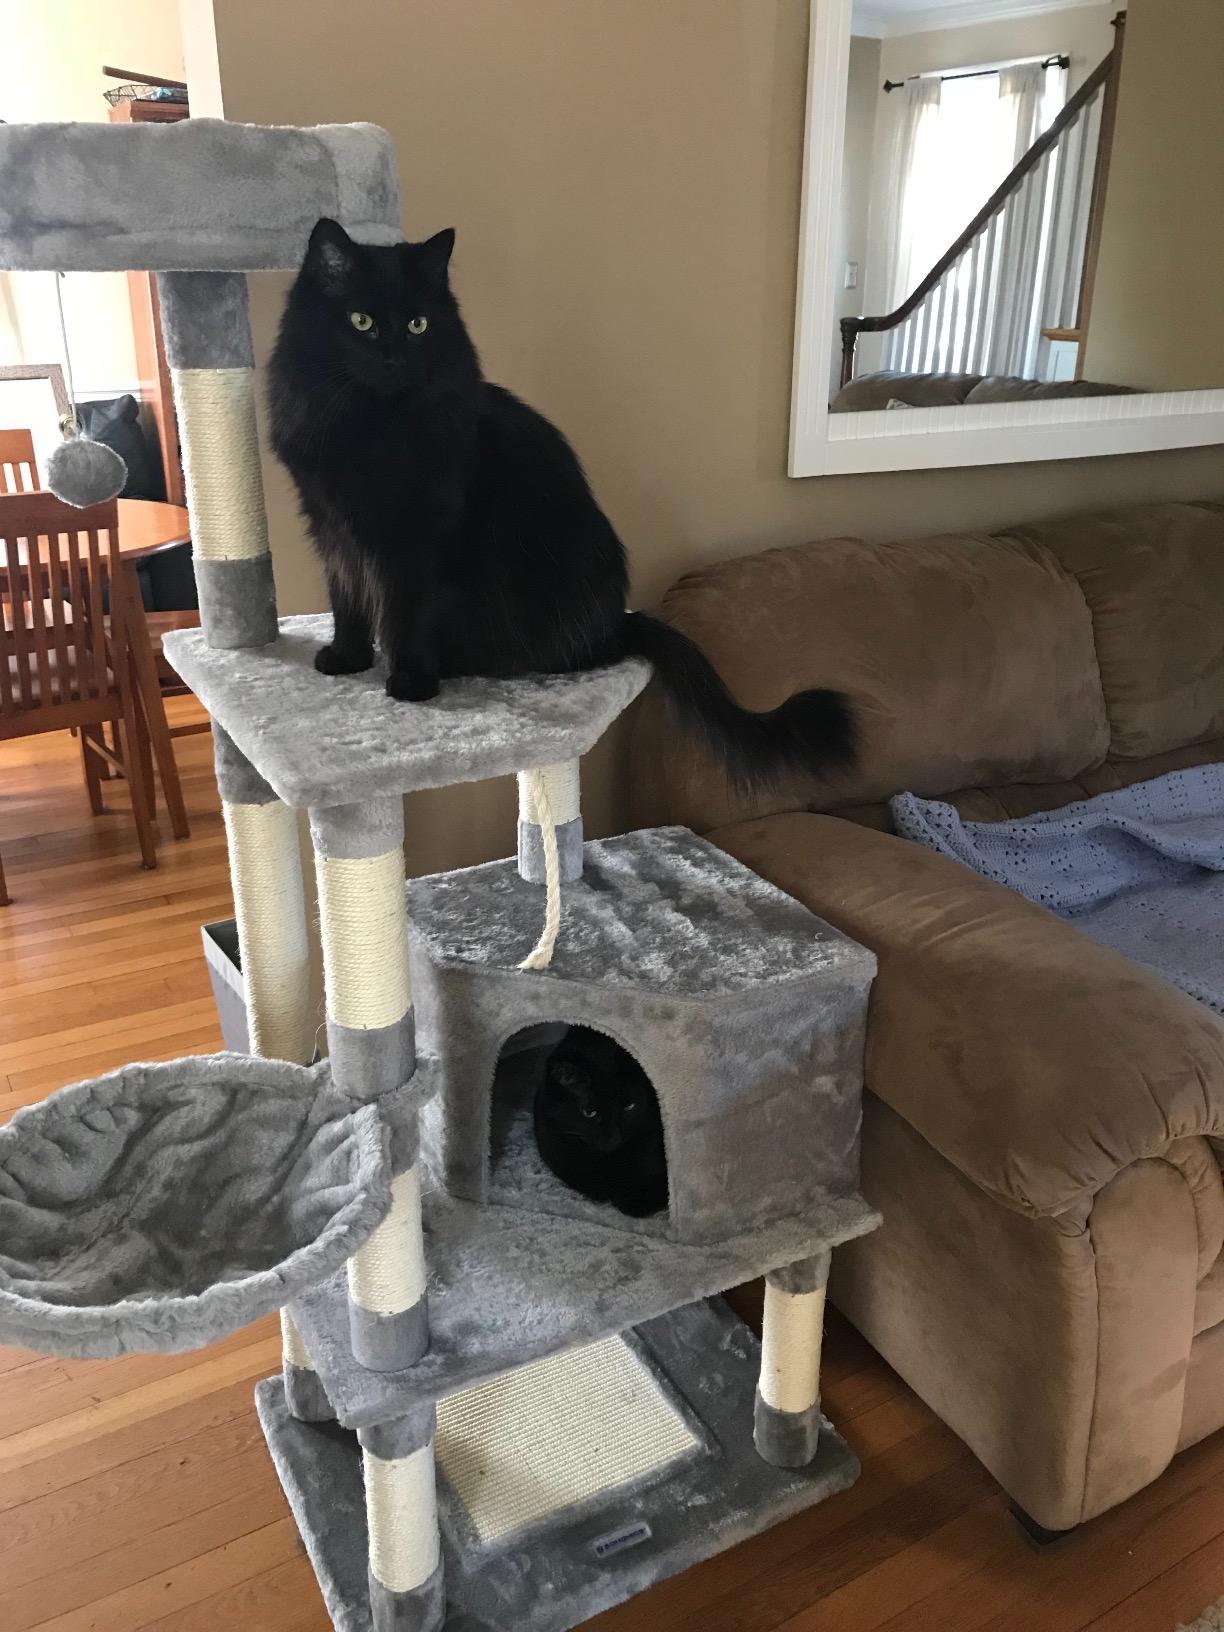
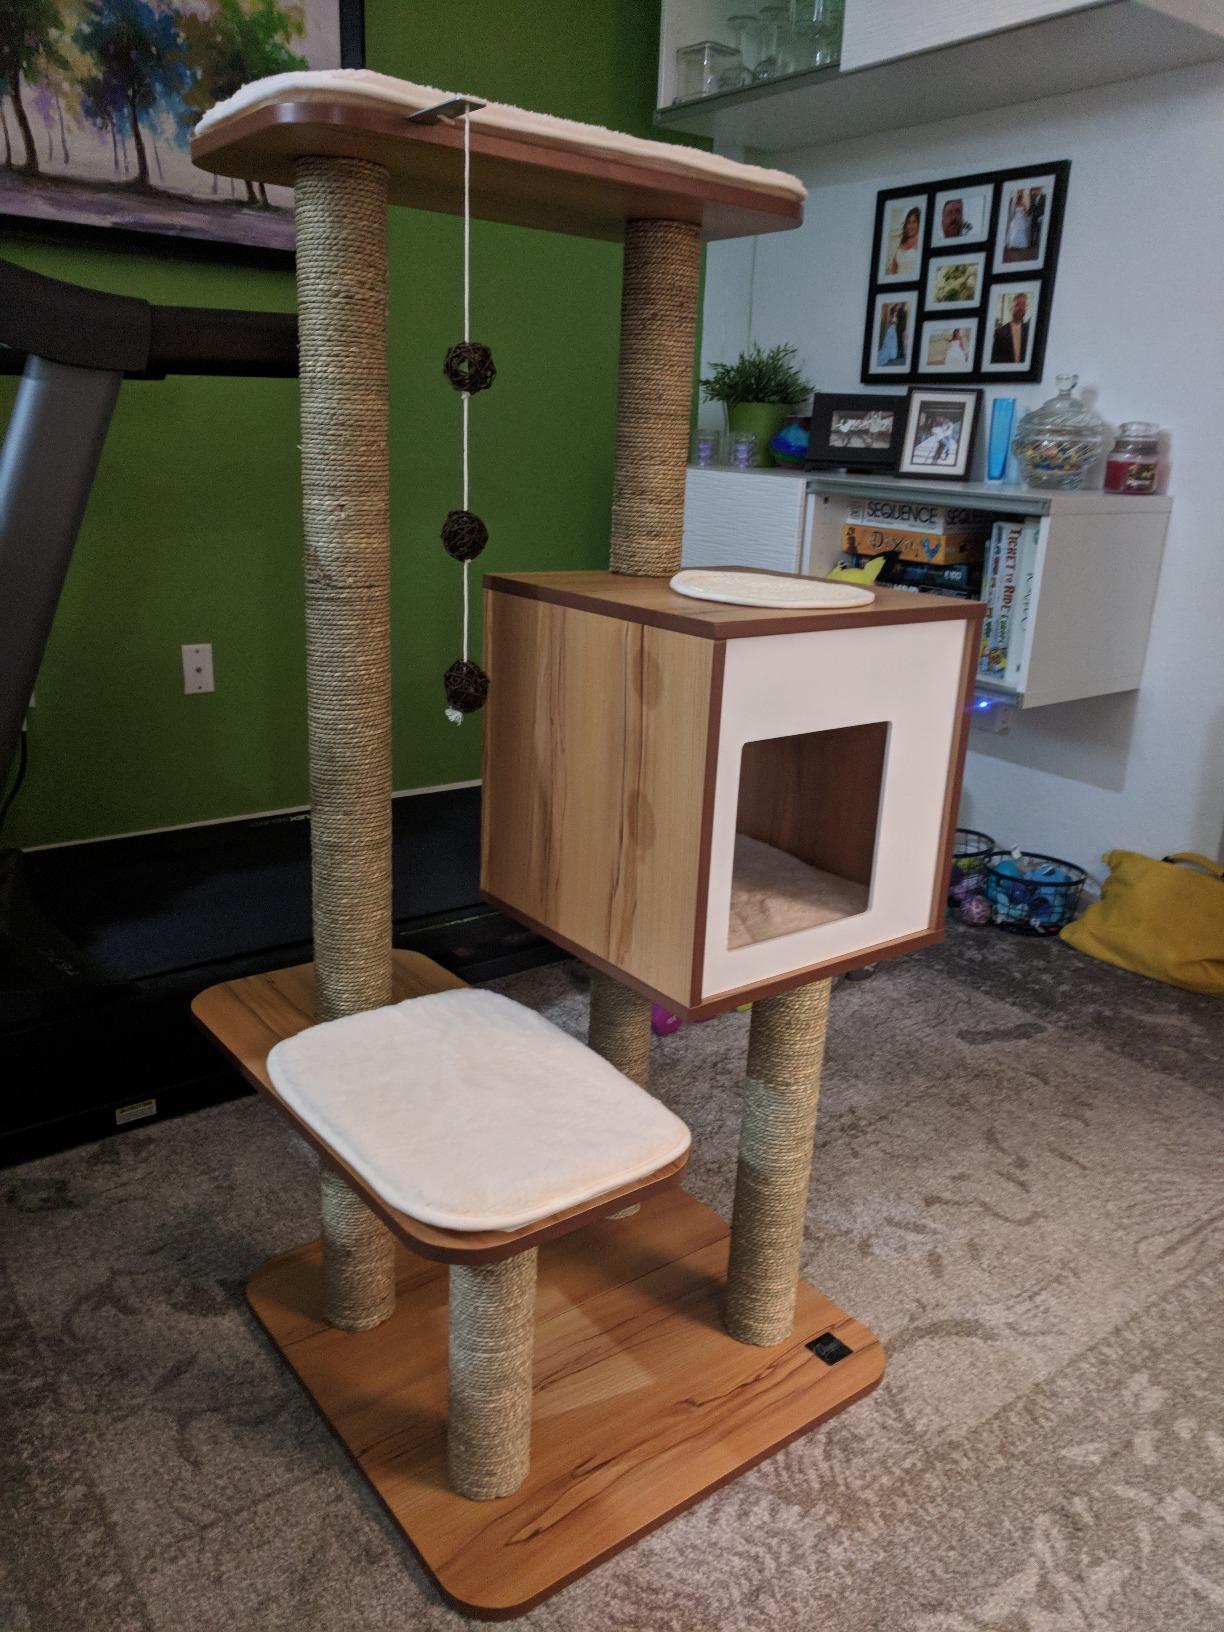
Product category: items_cat tree
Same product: no